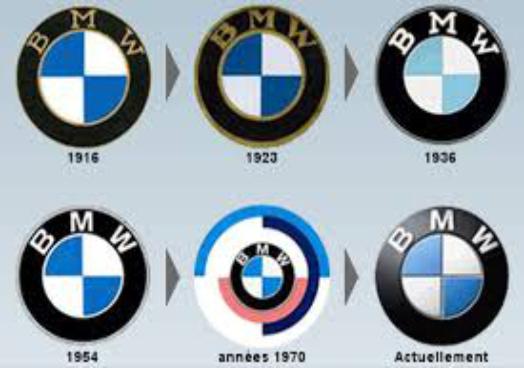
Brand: BMW
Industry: Transportation